Dieter Riedel

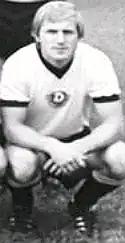
Riedel in 1976

Dieter Riedel (born 16 September 1947) is a German former football player and coach. From 1995 to 1997, he was the chairman of Dynamo Dresden.